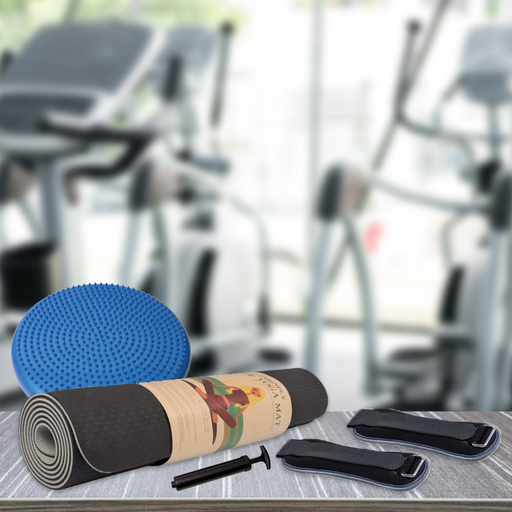
קטגוריה: שתי מתנות לבחירה
תיאור: מארז ספורט הכולל מזרן יוגה פיתה ומשקולות רגלים
מידע נוסף: מתנה קטנה